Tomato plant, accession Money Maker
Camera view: horizontal (90 deg, fisheye); turntable rotation: 300 degrees
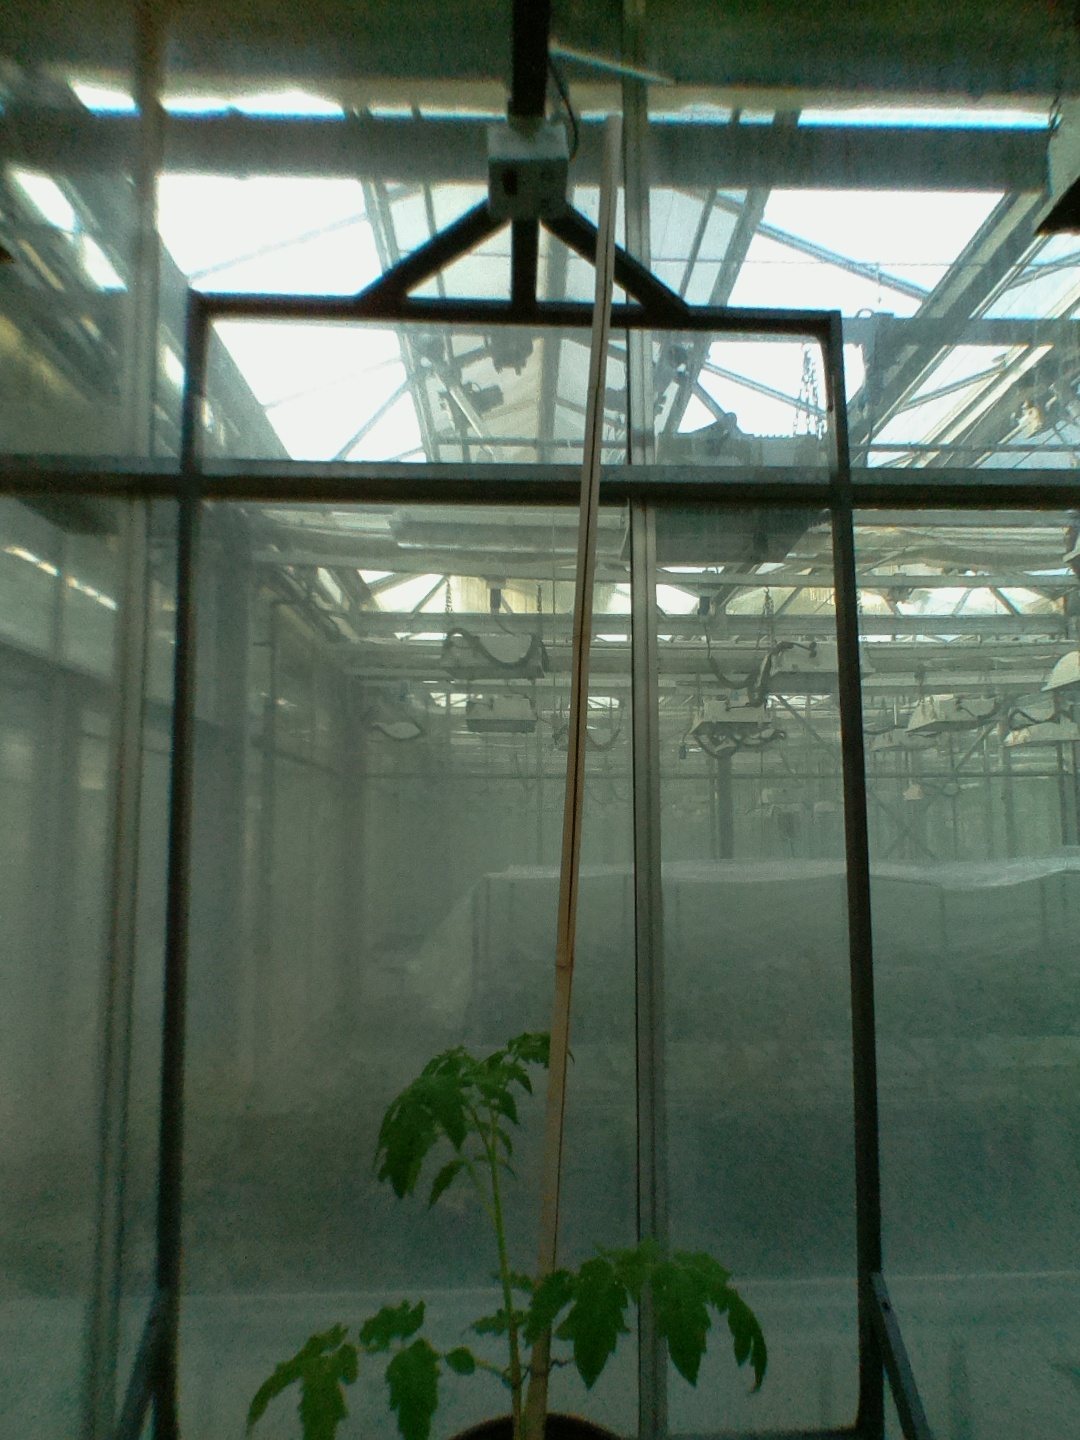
BBCH growth stage 13: 6 of true leaves visible